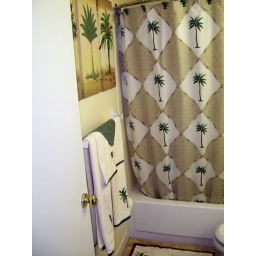
Main bath offers rainfall shower and stained glass window in tub area.